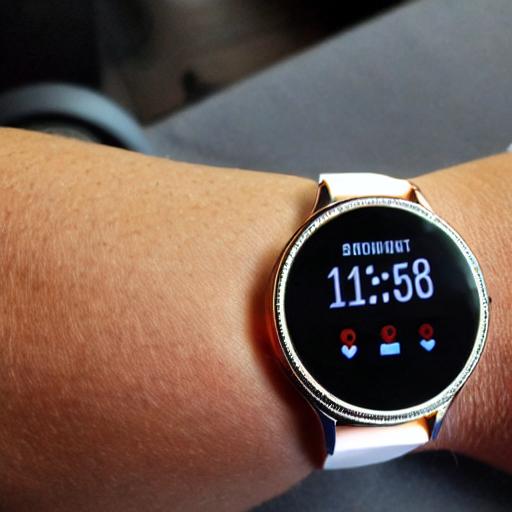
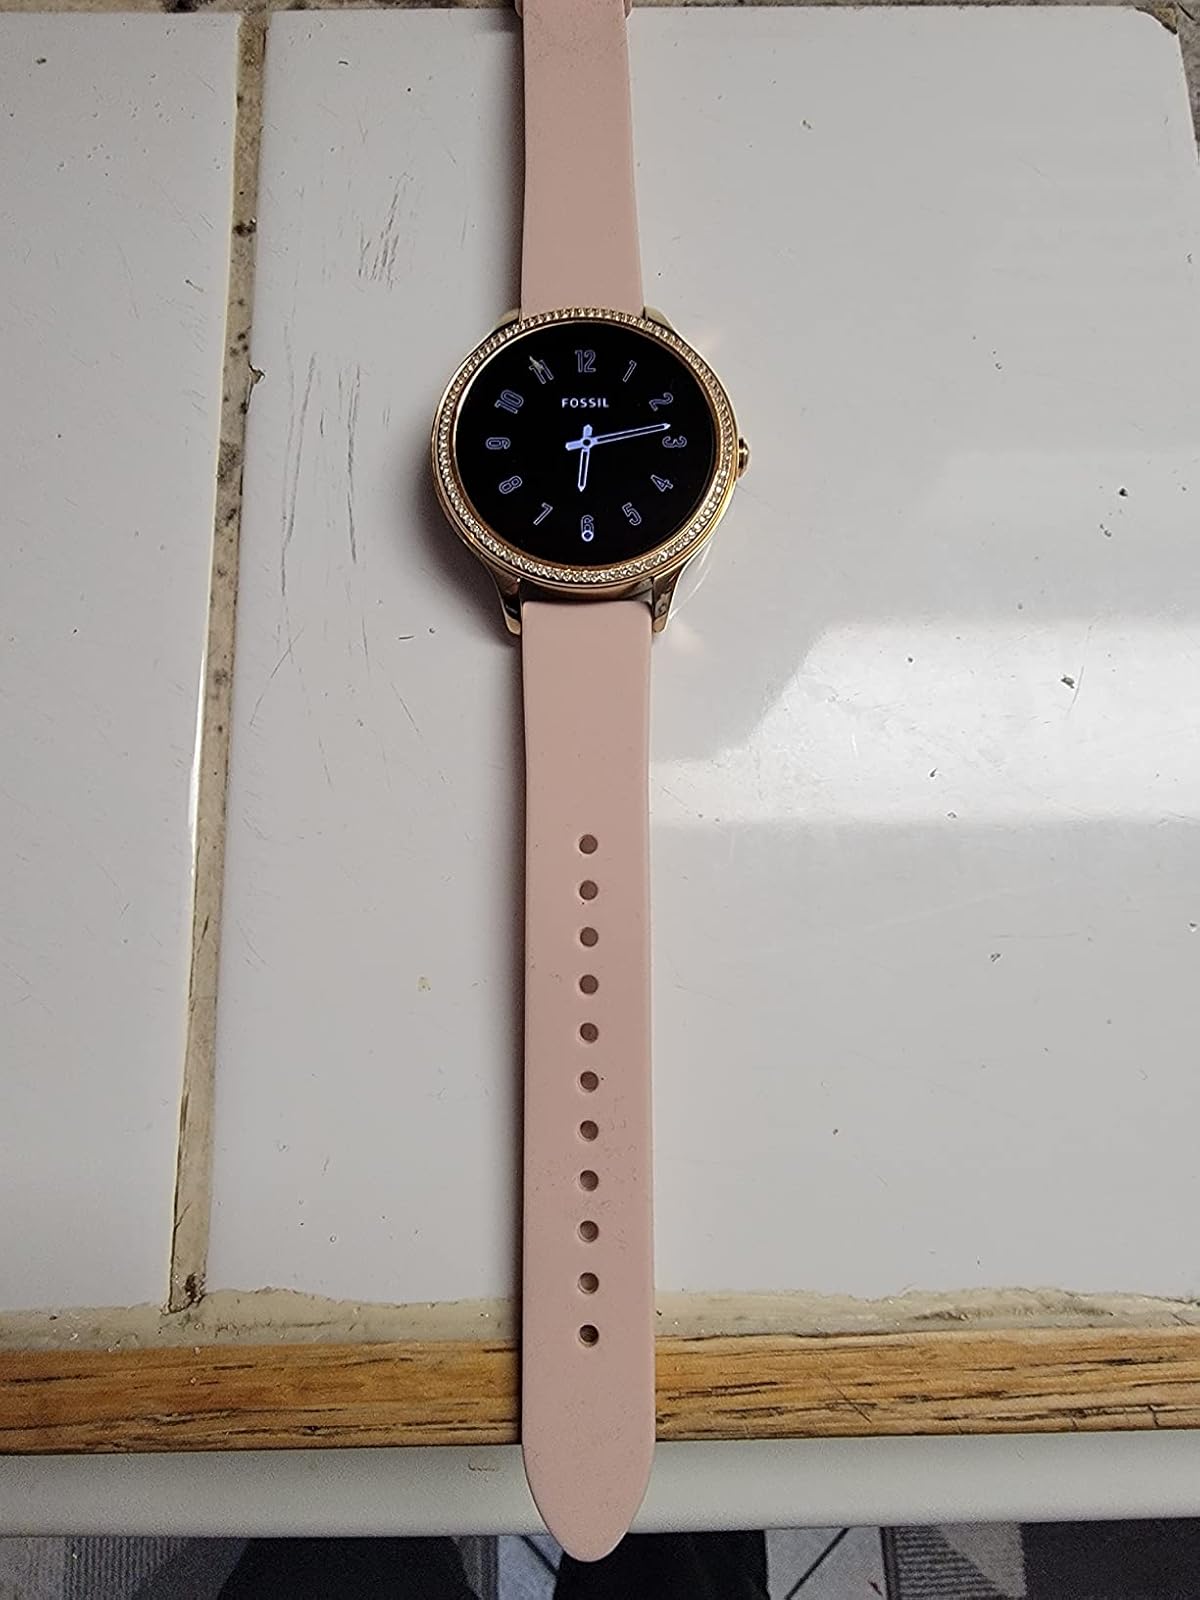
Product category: smartwatch
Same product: no